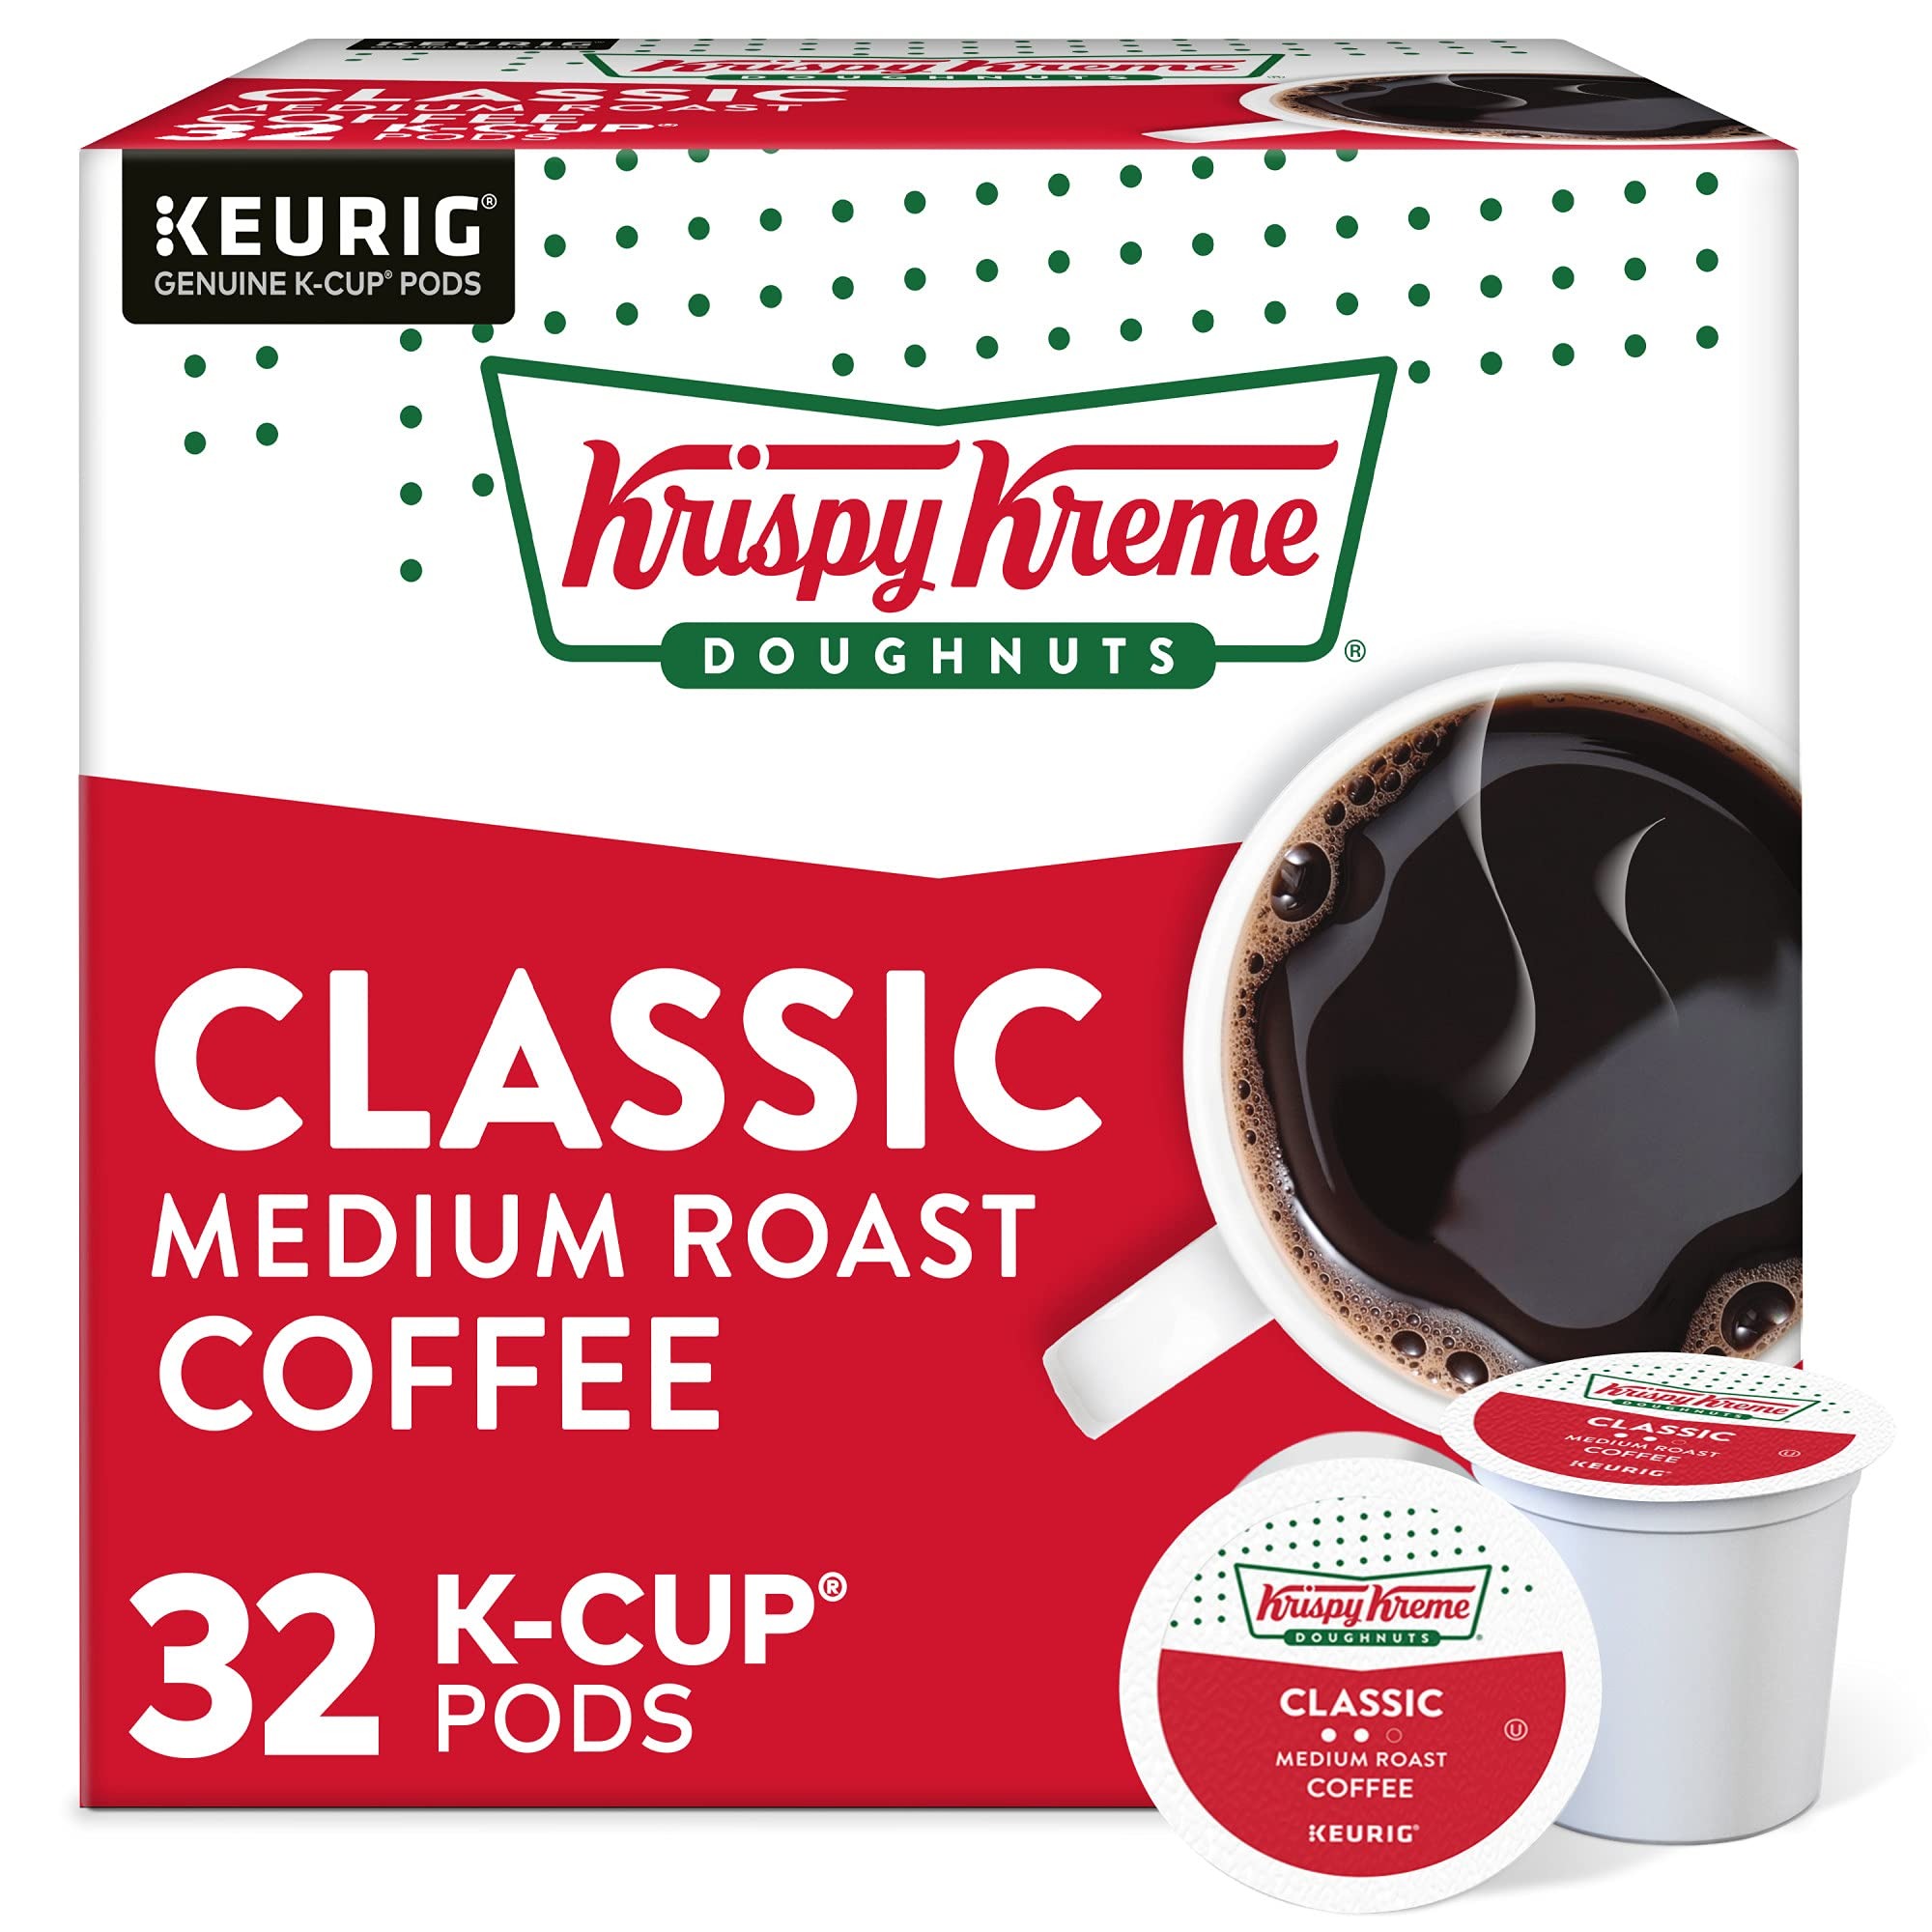
Item Name: Krispy Kreme Classic, Single-Serve Keurig K-Cup Pods, Medium Roast Coffee Pods, 32 Count
Bullet Point 1: TASTE: Enjoy the taste you’d expect from Krispy Kreme and sip a smile
Bullet Point 2: ROAST: Krispy Kreme Classic Medium Roast coffee is a balanced, easy-to-love blend that boasts bright fruit notes and a clean, sweet finish
Bullet Point 3: QUALITY: 100 percent Arabica Coffee and Certified Orthodox Union Kosher
Bullet Point 4: DOUGHNUT SHOP TASTE: You might not be able to visit a Krispy Kreme Doughnuts shop every morning, but you can enjoy the goodness of our coffee at home
Bullet Point 5: VARIETY: Krispy Kreme coffees single-serve K-Cup pods are compatible with all Keurig K-Cup Pod Single-Serve Coffee Makers
Bullet Point 6: TRUSTED BRAND: Krispy Kreme has been making doughnuts since 1937 and we know nothing goes better with a delicious sweet treat than a fresh, hot cup of coffee
Value: 32.0
Unit: Count

Price: 16.98